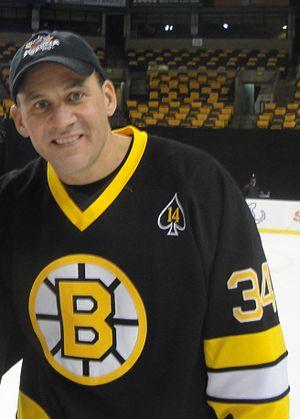
Robert Charles Beers, dit Bob Beers est un joueur professionnel américain de hockey sur glace. Il évoluait au poste de défenseur.